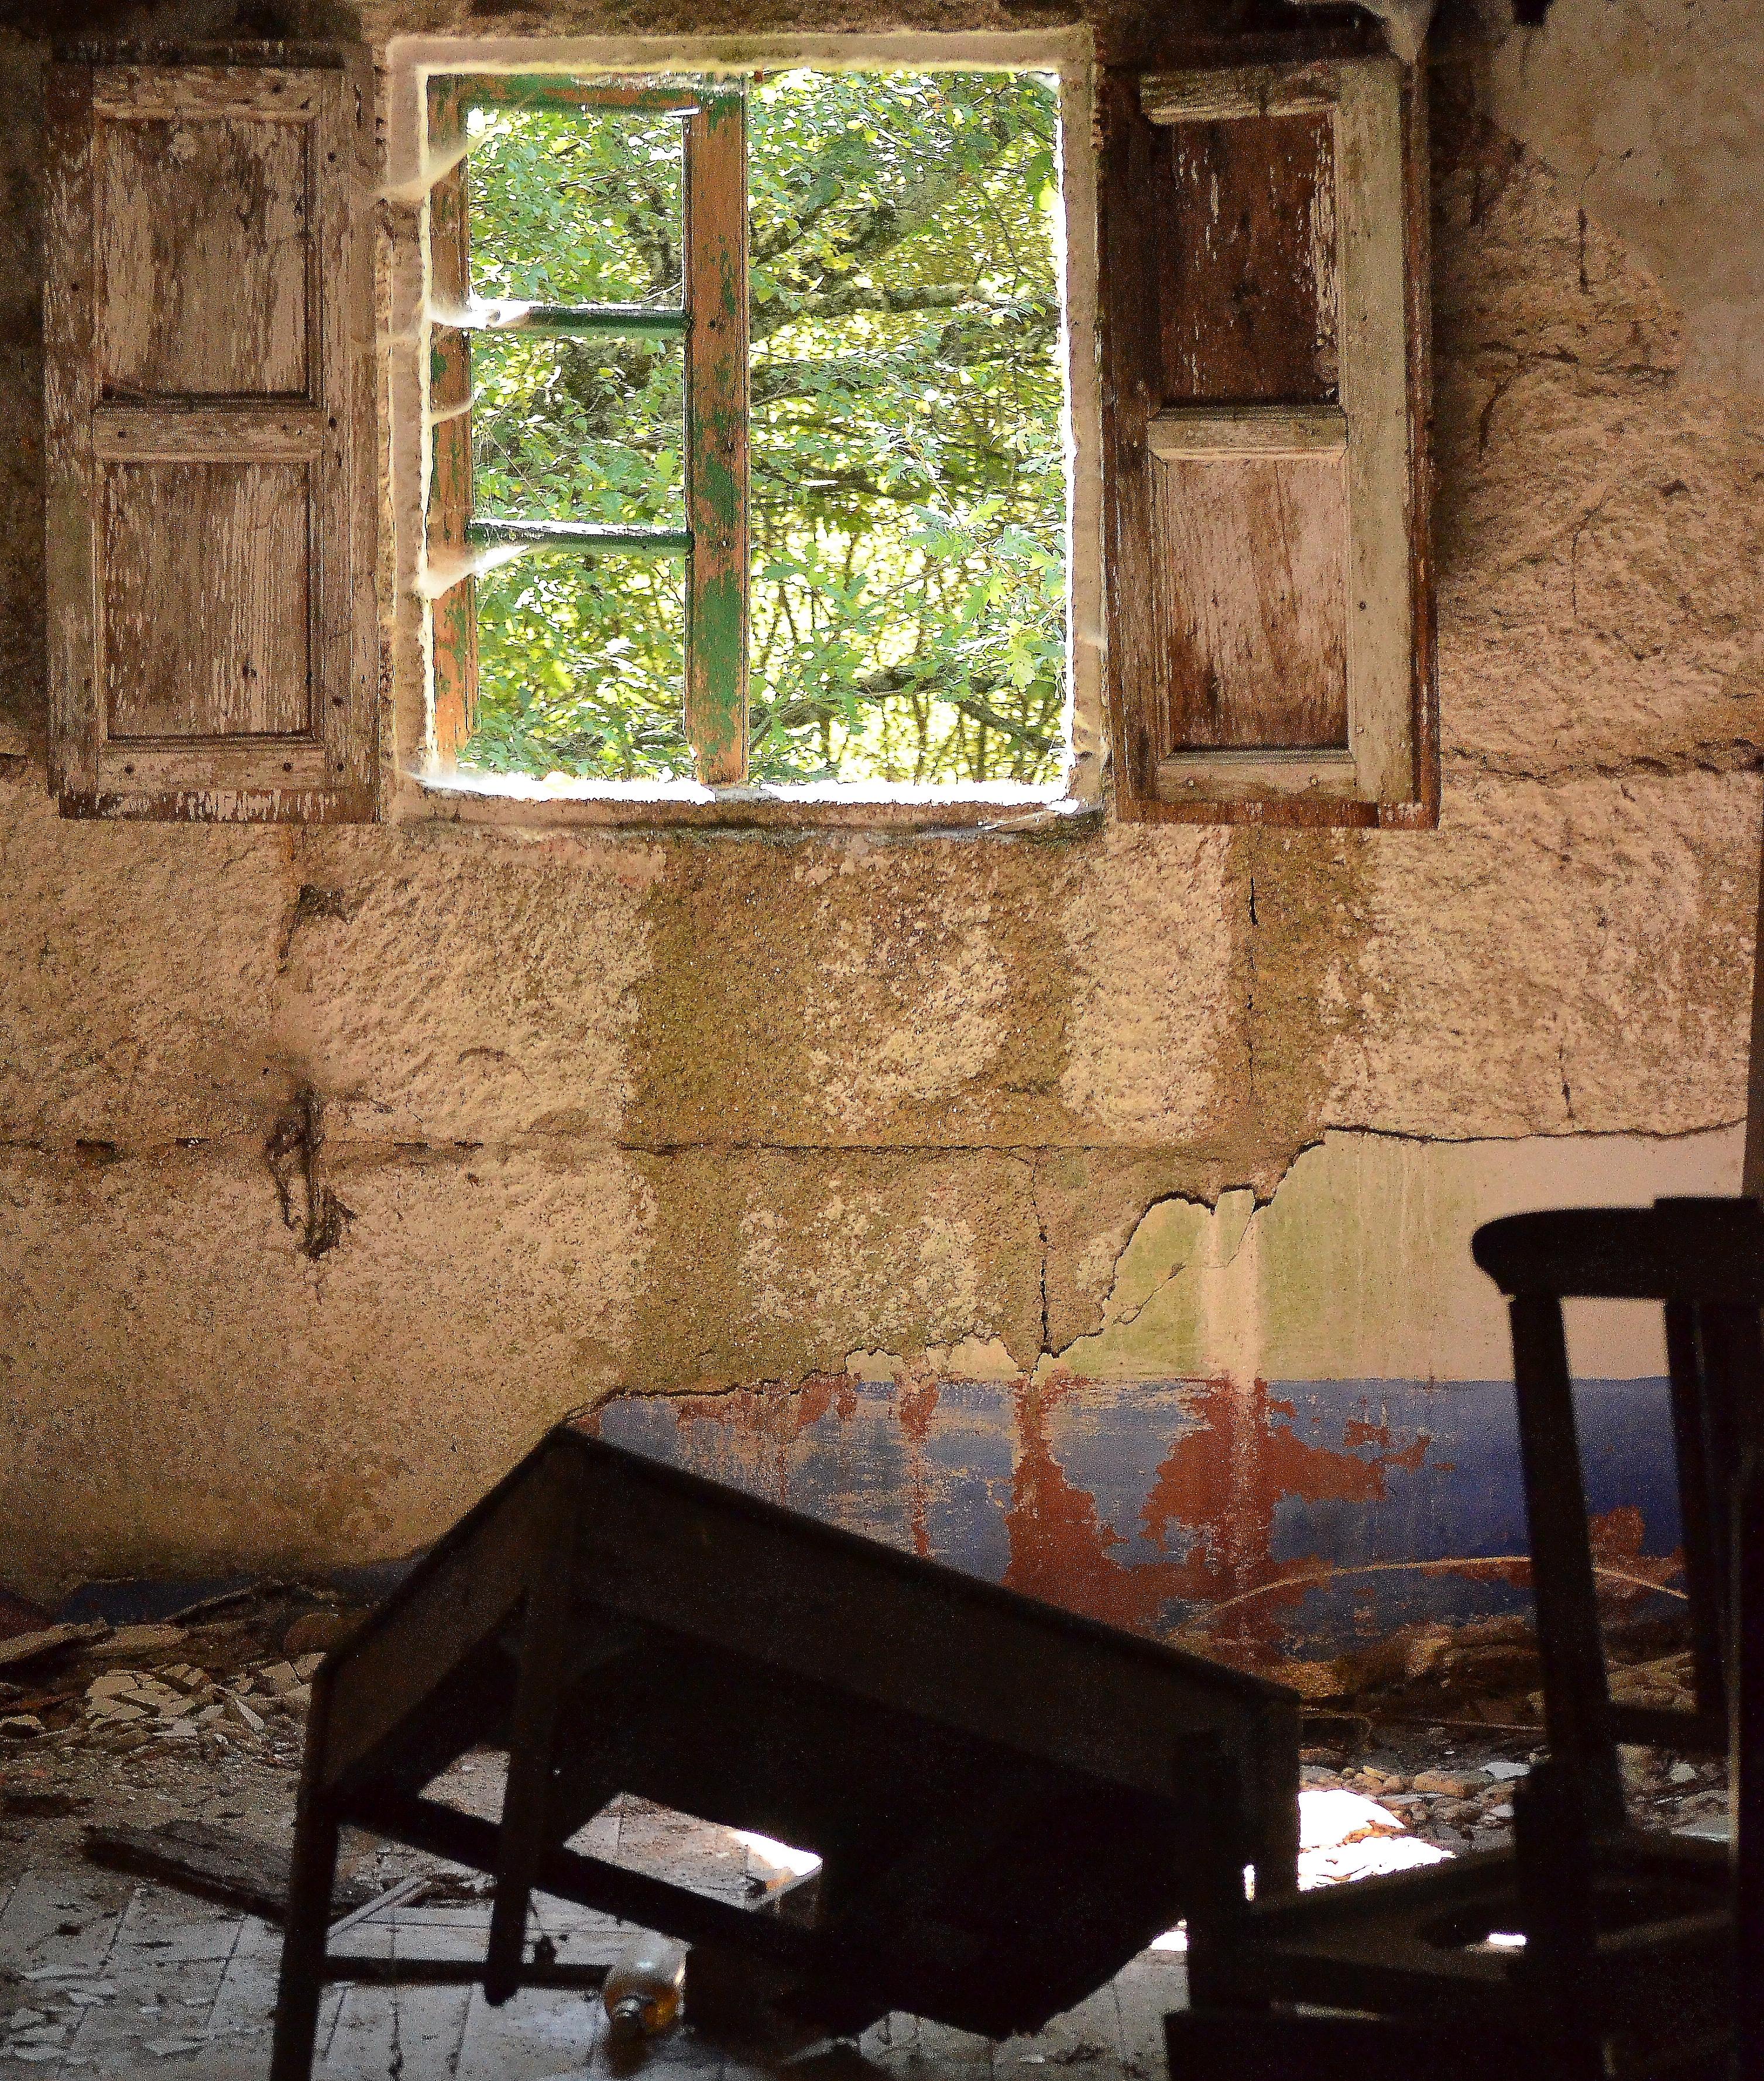
table, wood, house, window, home, wall, cottage, living room, furniture, room, interior design, farmhouse, estate, ggl1, cotobade, variossomenikond5100, acasadapeste